Ziguy Badibanga

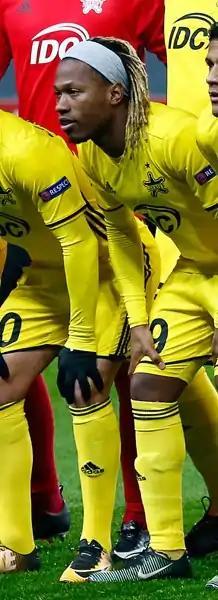
Badibanga in 2017

Ziguy Badibanga (born 26 November 1991) is a Belgian professional footballer who plays as a winger for Hapoel Afula.